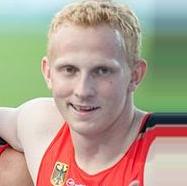
Age: 32